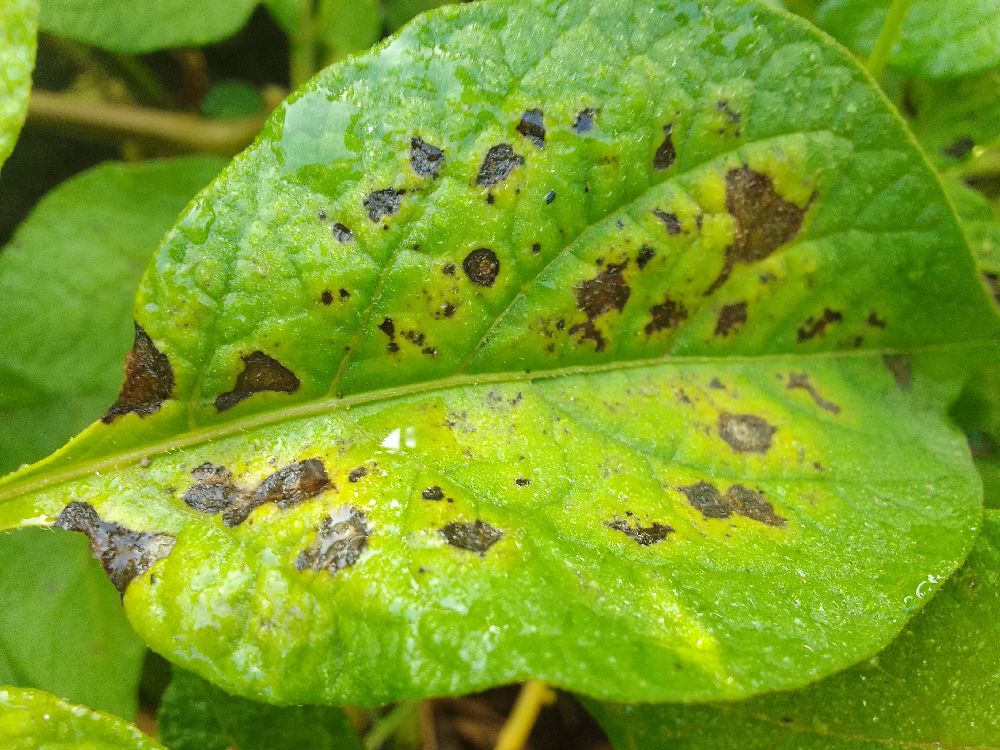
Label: Early blight